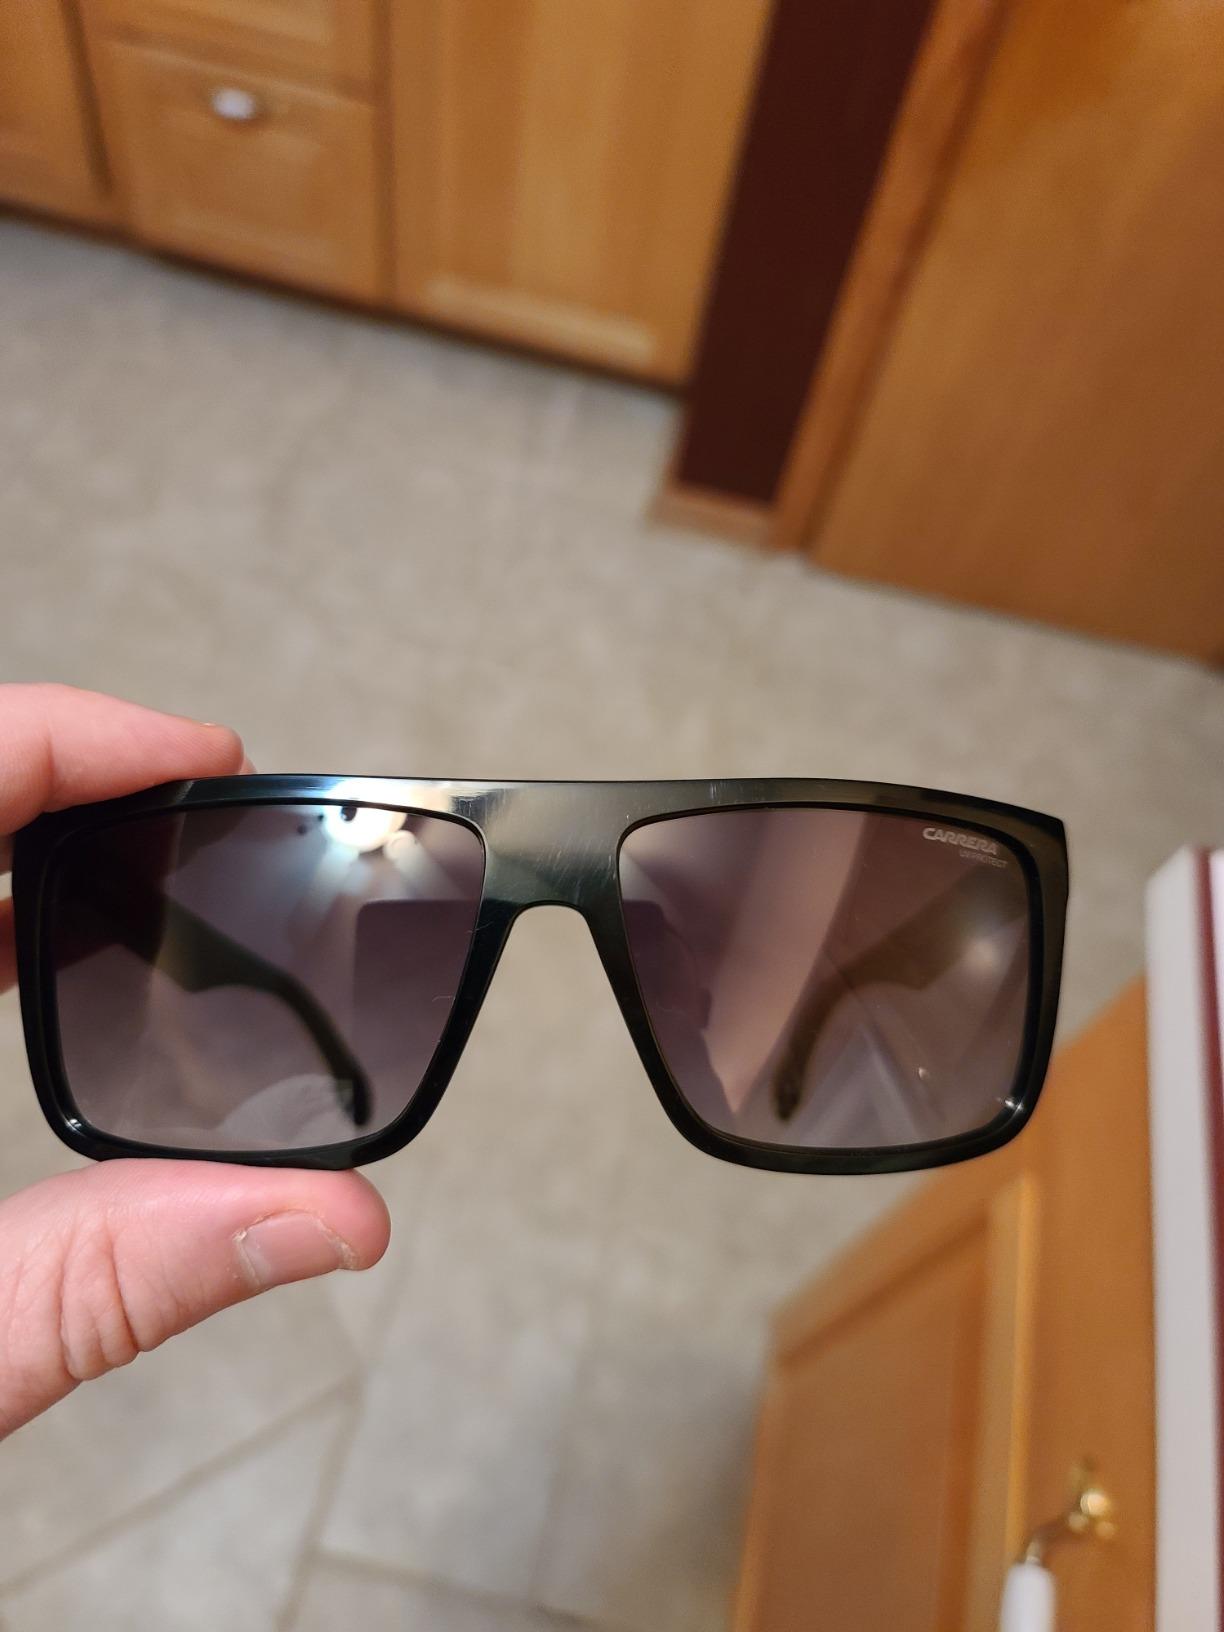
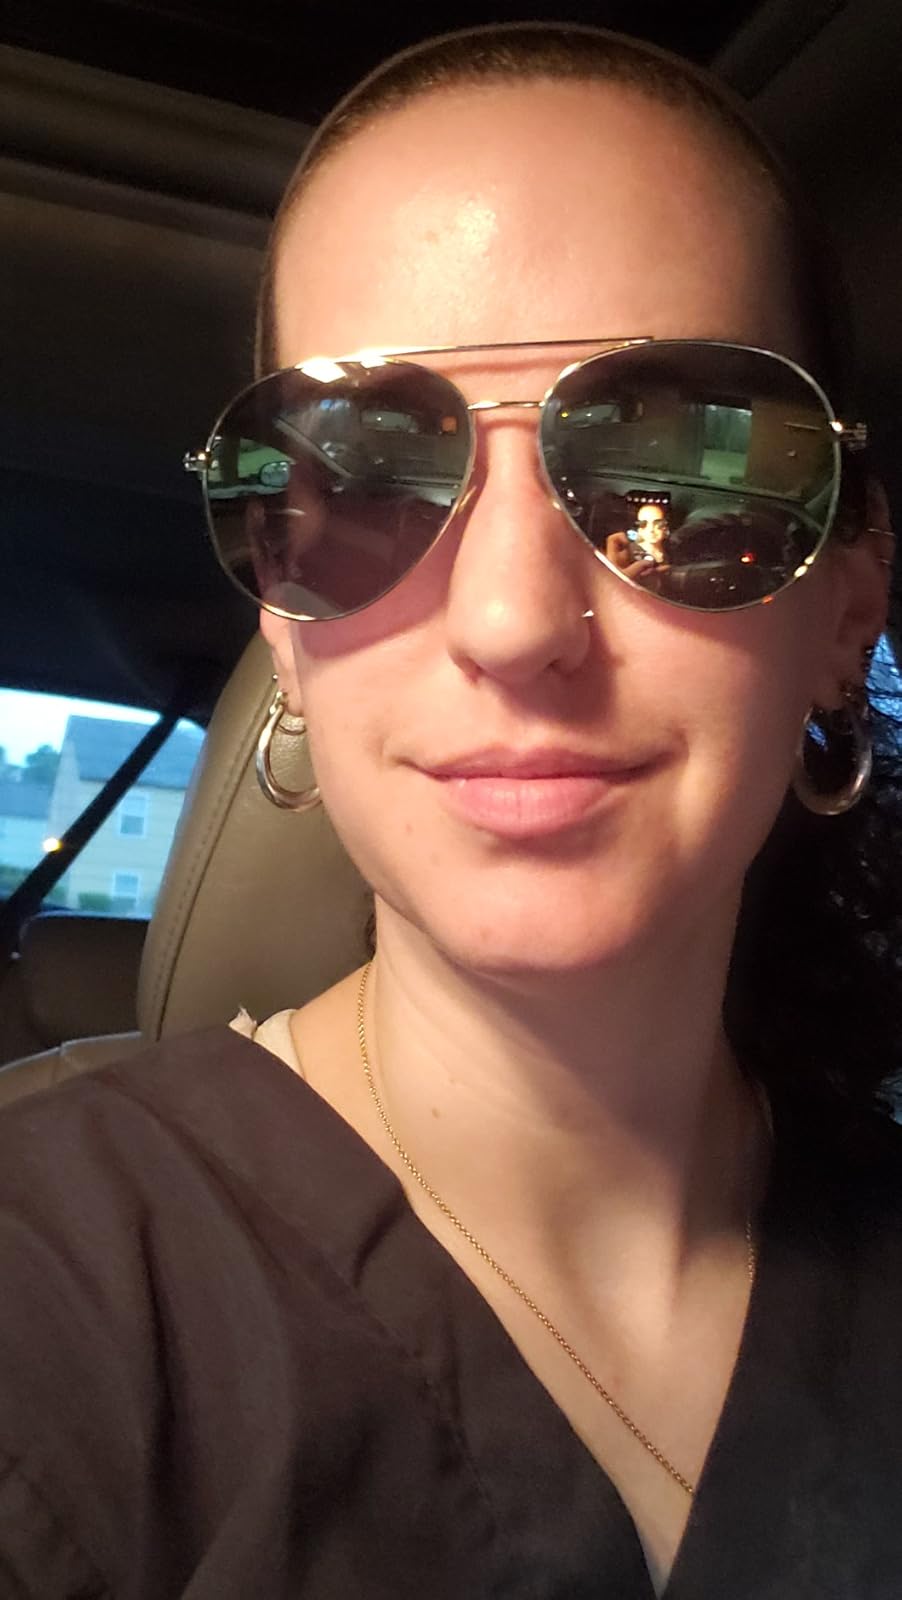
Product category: accessories_sunglasses
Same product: no